Marquis de Lafayette (Morse)

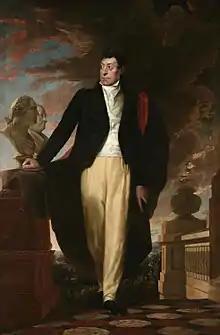
"Portrait of Marquis de La Lafayette", 1826, oil on canvas, New York City Hall

The full-length portrait for which this work was a sketch is displayed in the City Hall Portrait Collection in New York City Hall.